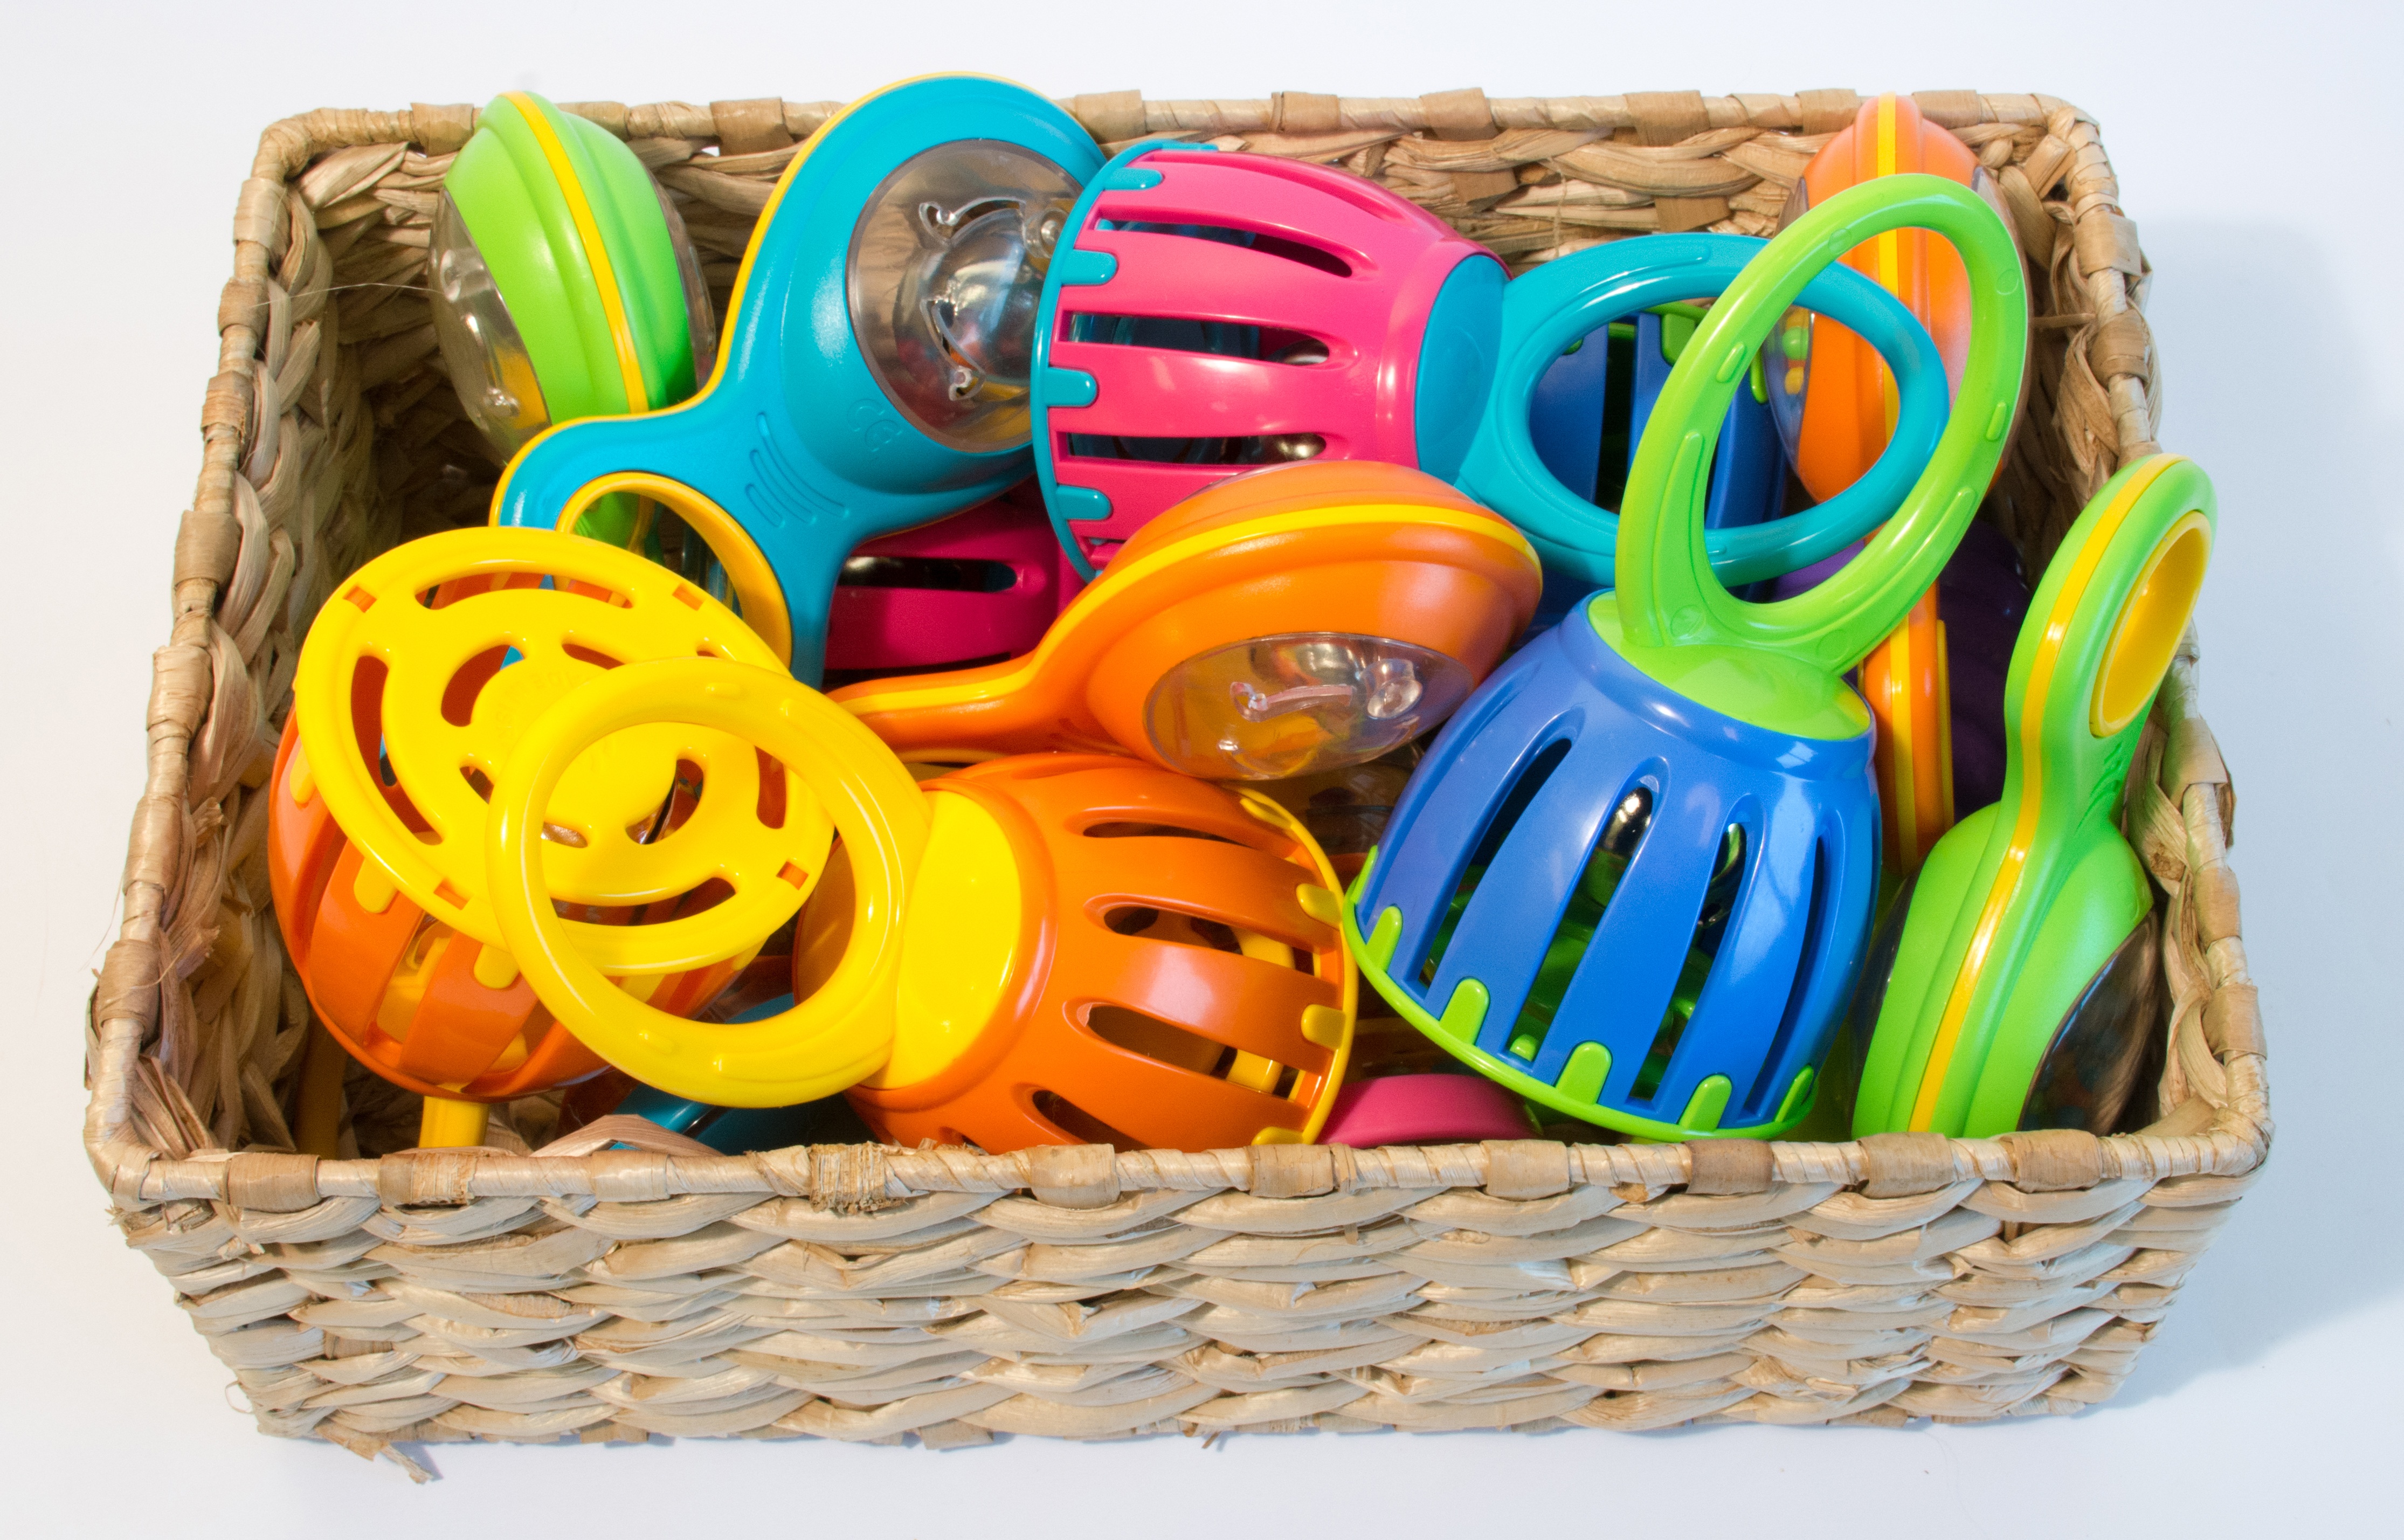
creative, play, isolated, food, colorful, basket, toy, childhood, education, product, infant, bright, bells, white background, cage bells, bells in basket